Brad Ashford

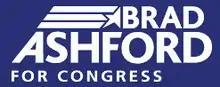
Brad Ashford's congressional campaign logo

On December 16, 2015, Ashford endorsed former secretary of state Hillary Clinton for the Democratic presidential nomination. He faced no opposition in the Democratic primary. Although The Cook Political Report had predicted that Nebraska's 2nd congressional district would lean Democratic and Ashford had received more funding than his opponent. Ashford narrowly lost to Republican nominee Don Bacon. Ashford was the first incumbent representative in the 2nd congressional district to lose reelection after one term in office since Eugene D. O'Sullivan in the 1950 election. During his victory speech Bacon praised Ashford as "an honorable man" and stated that he cried during Ashford's concession speech.